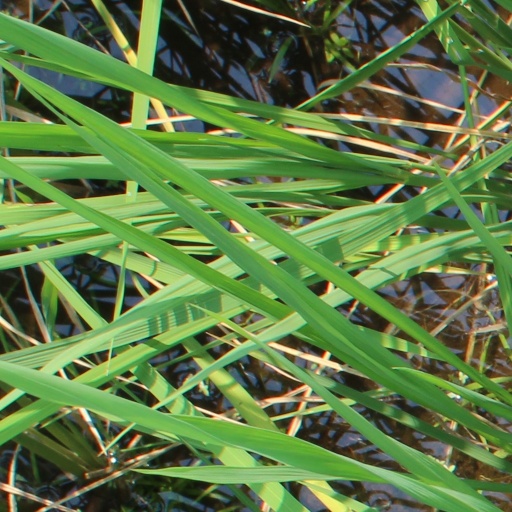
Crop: rice